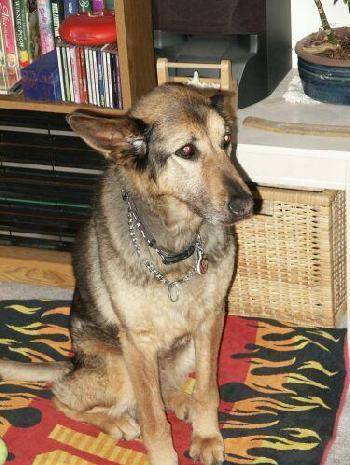
Label: dog